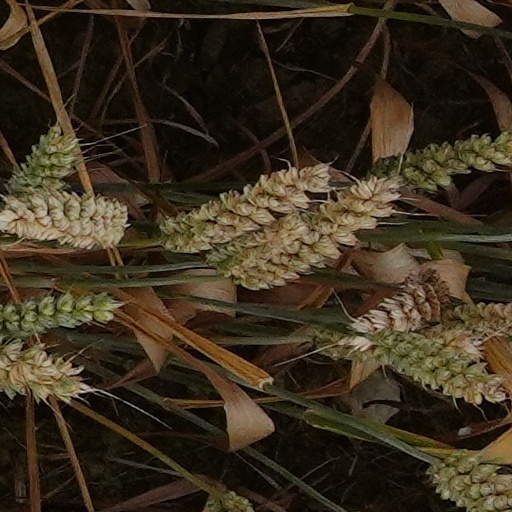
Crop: wheat